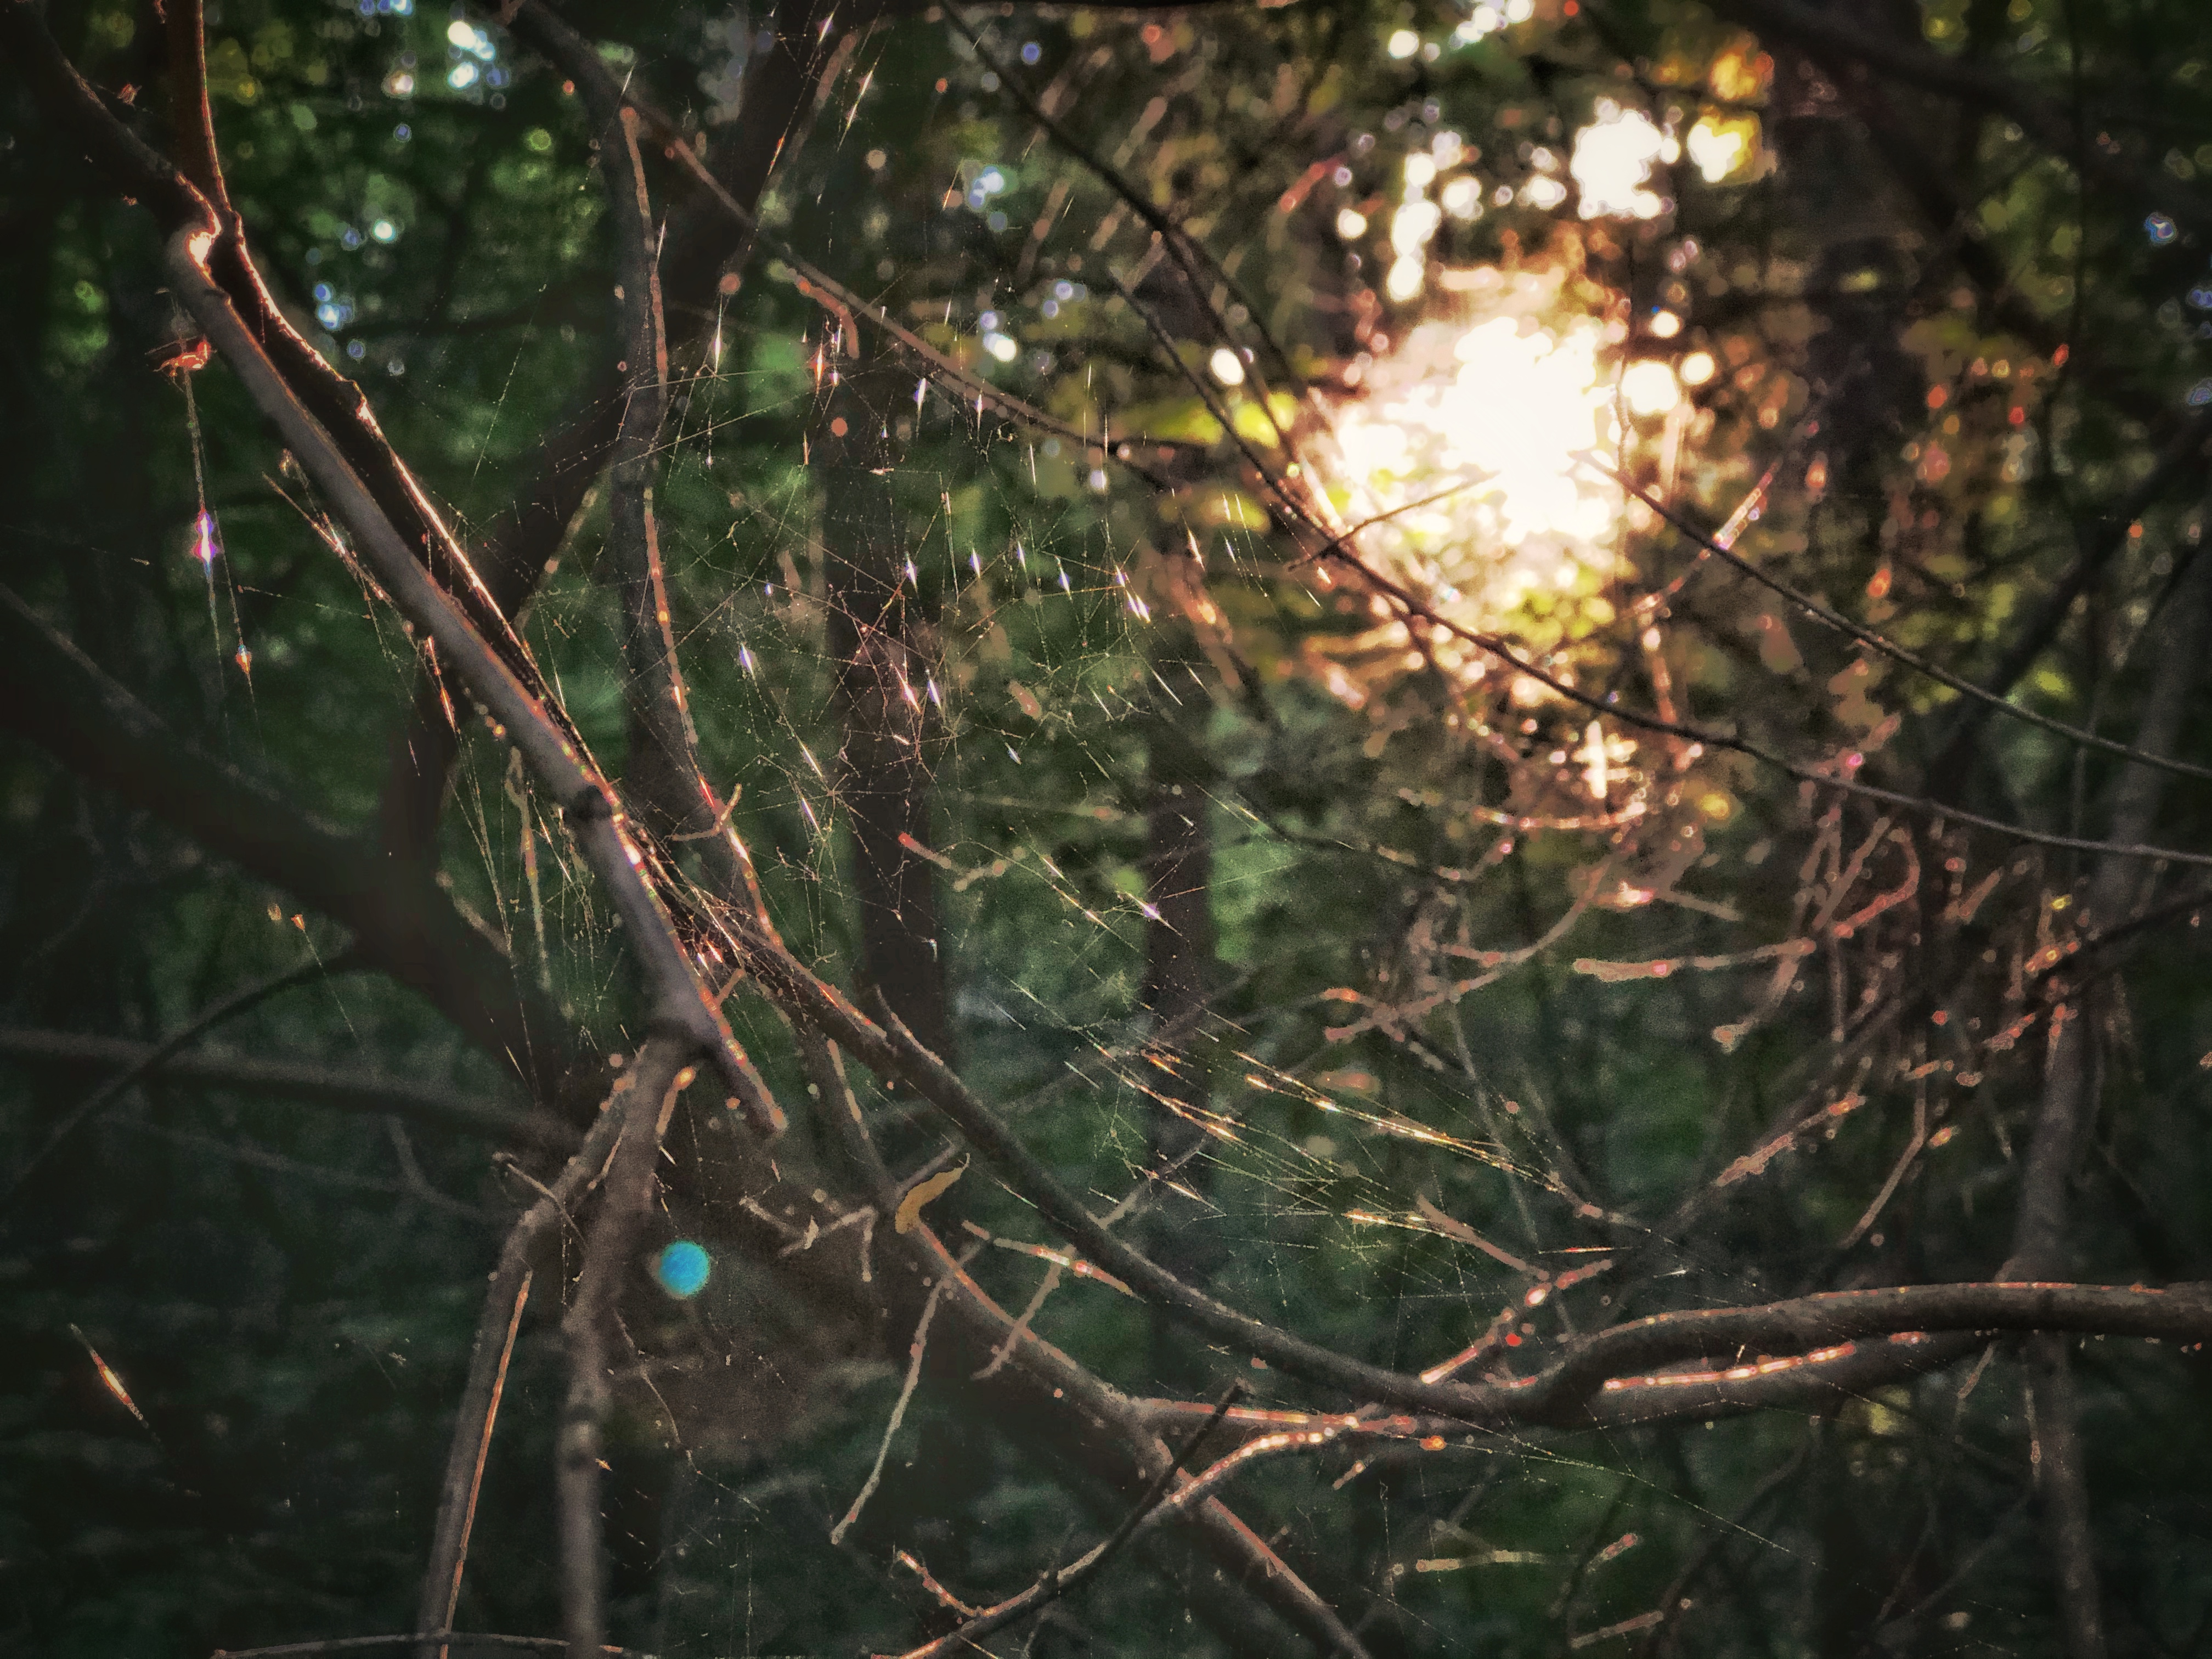
mobile, phone, mobile camera, web, sun, spider, water, plant, leaf, natural environment, branch, wood, twig, terrestrial plant, grass, woody plant, trunk, natural landscape, forest, midnight, astronomical object, darkness, space, woodland, event, lens flare, jungle, heat, tree, night, temperate broadleaf and mixed forest, evening, deciduous, backlighting, Northern hardwood forest, conifer, plant stem, sky, old growth forest, tropical and subtropical coniferous forests, macro photography, wildlife, rainforest, landscape, soil, pine family, temperate coniferous forest